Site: brandenburg
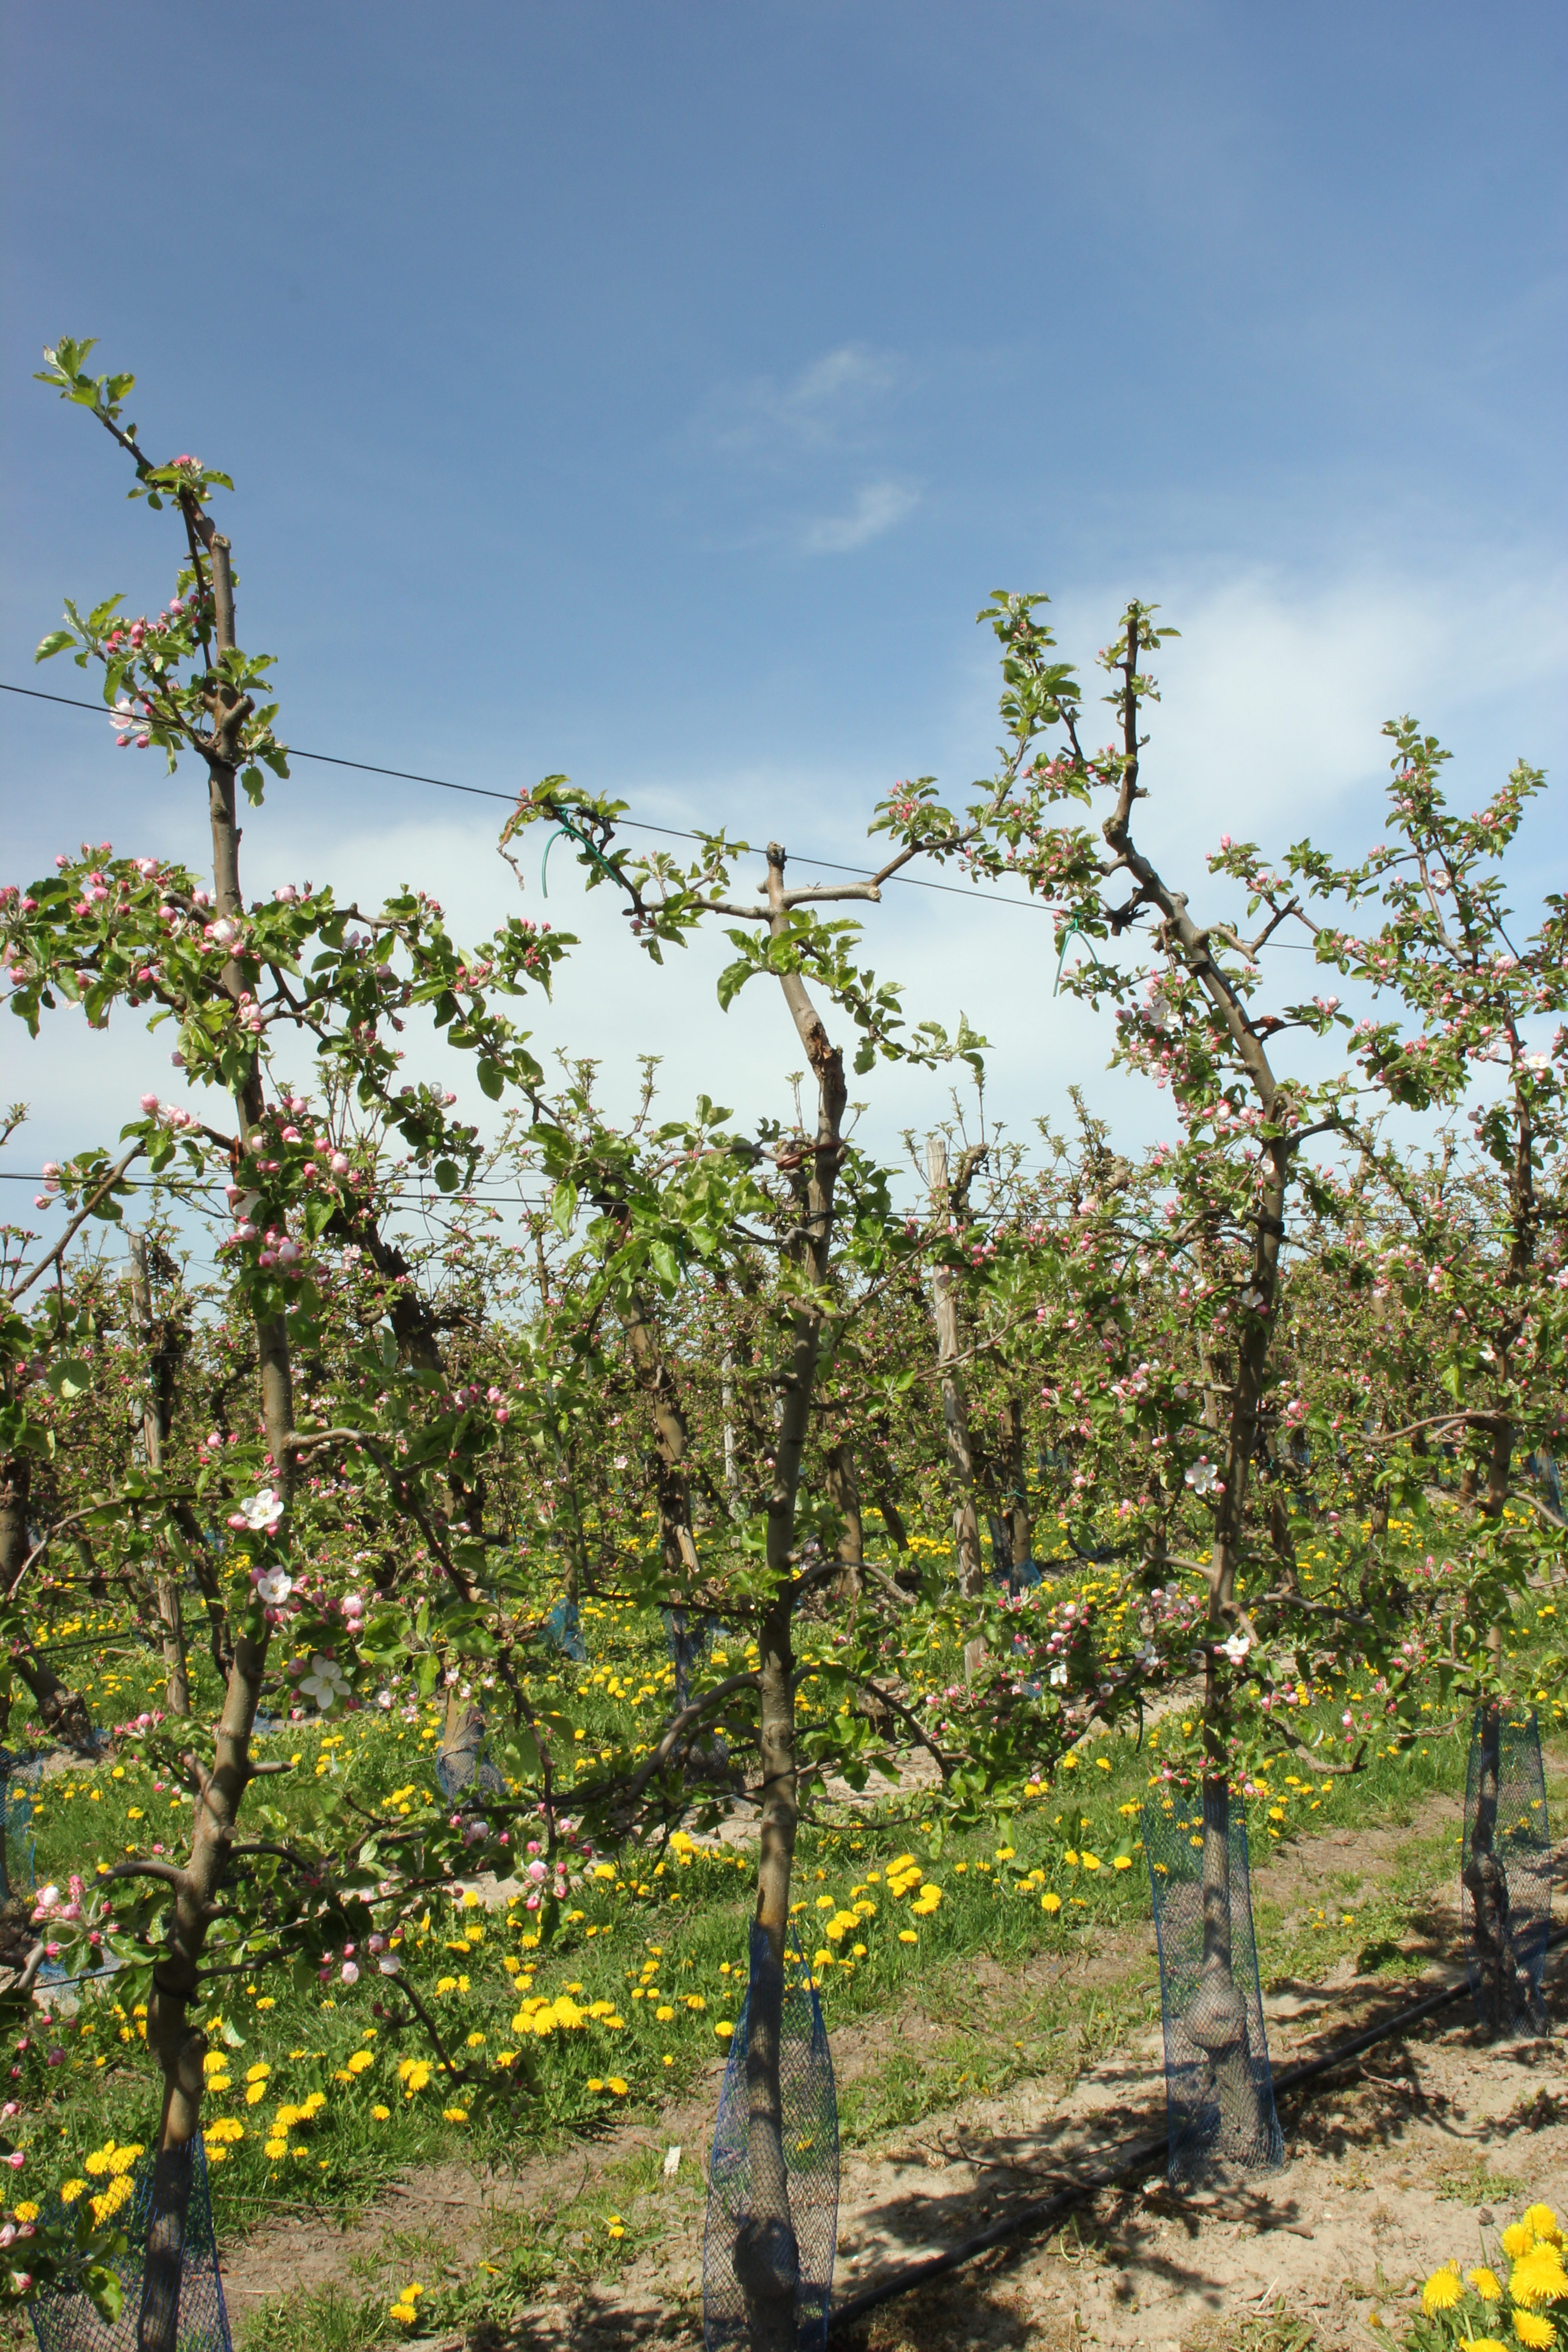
Growth stage (BBCH 57): Inflorescence emergence